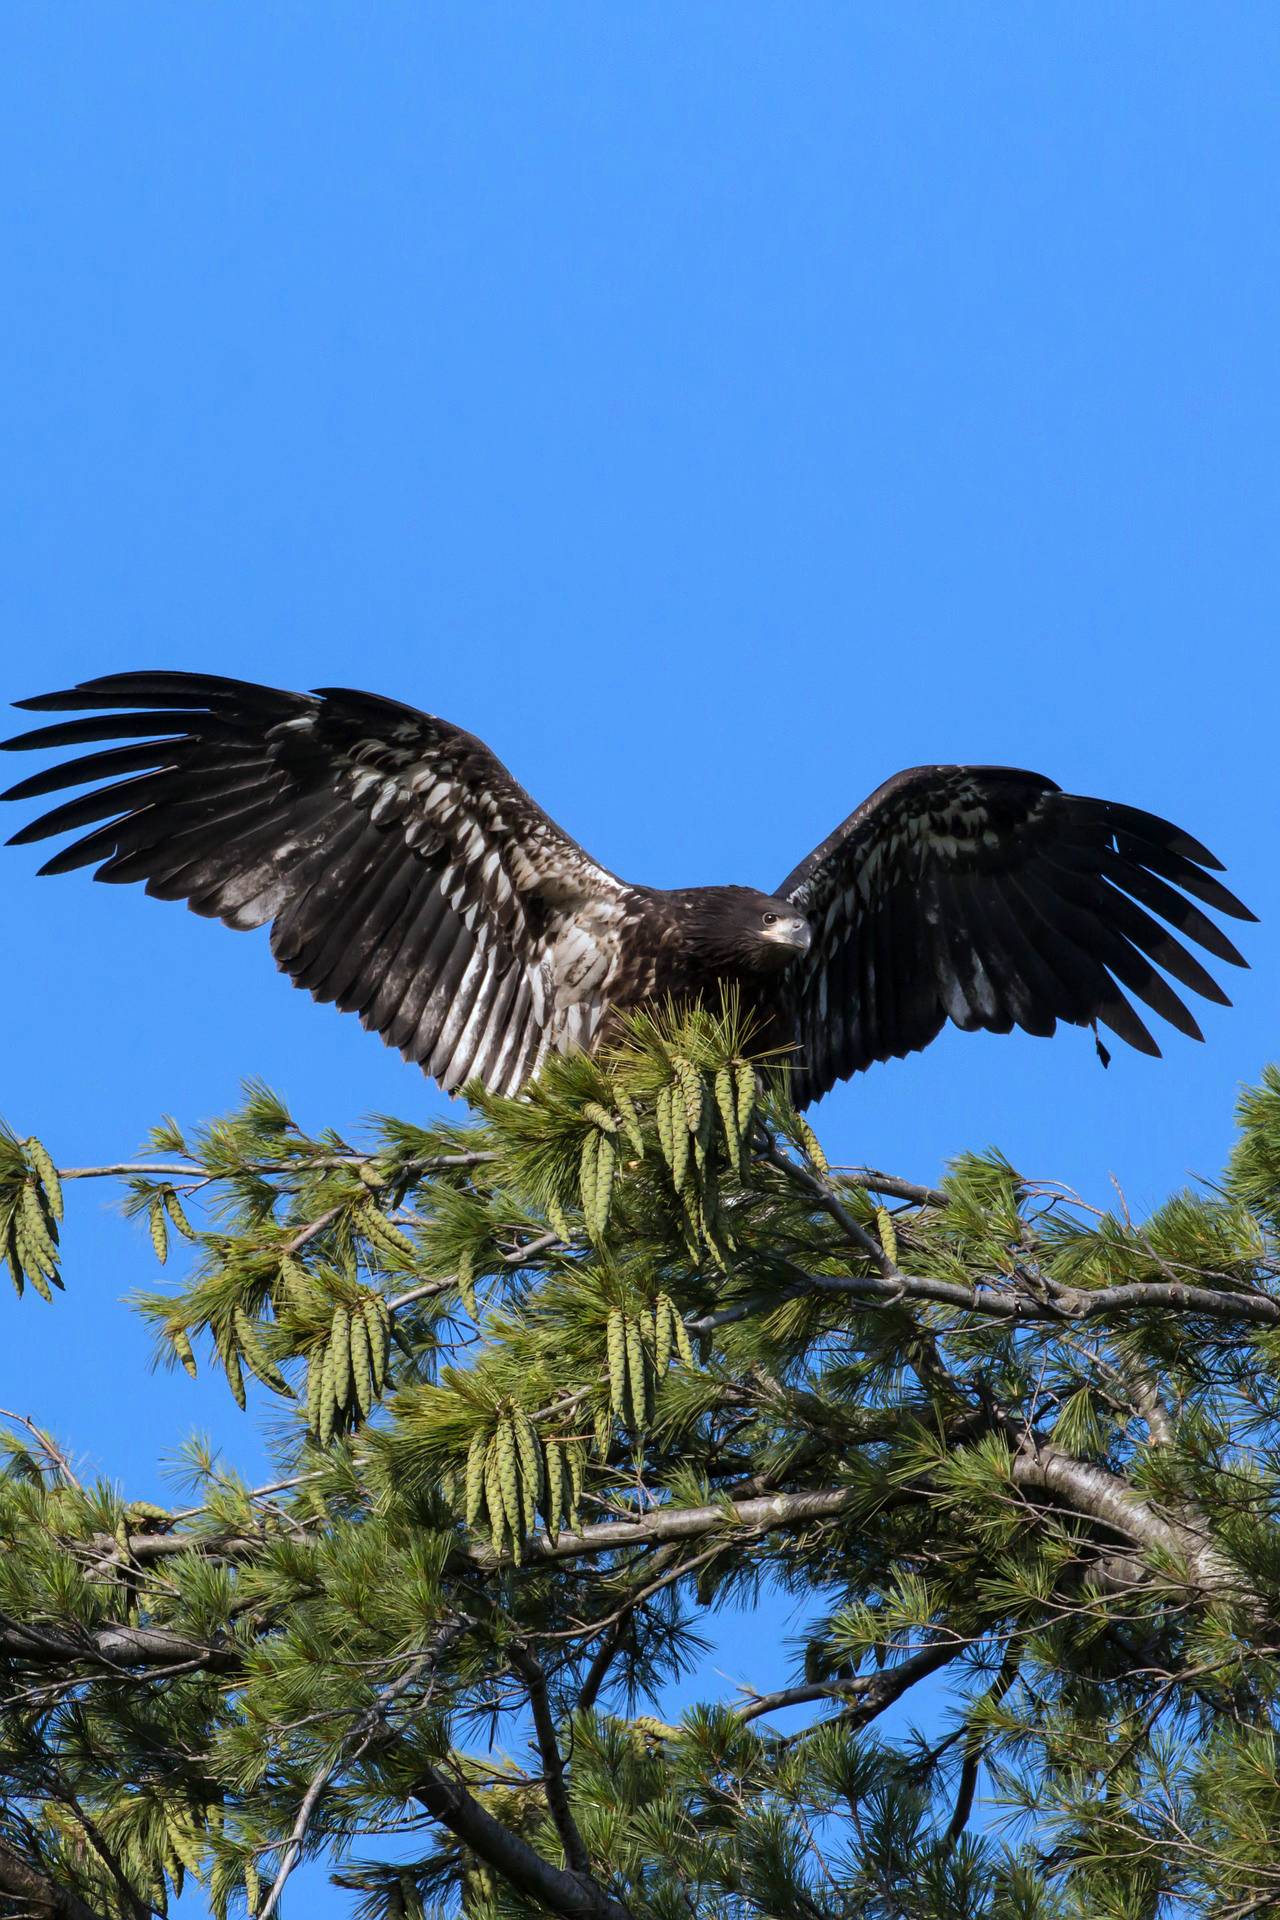
animals, bird, vertebrate, bird of prey, beak, eagle, accipitriformes, wing, buzzard, sky, accipitridae, wildlife, tree, kite, vulture, feather, plant, falconiformes, bald eagle